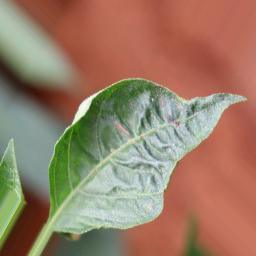
Label: mites_and_trips